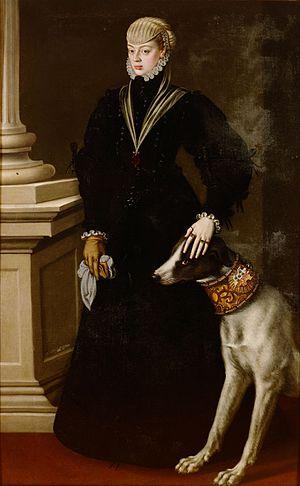
Les listes ci-dessous recensent les princesses du Portugal, depuis 1388, qu'elles soient princesses du sang ou princesse par alliance. En 1645 le titre fut changé en princesse du Brésil. Les lignes en bleu clair indiquent un titre de courtoisie, accordé aux personnes qui n'étaient pas princesses du Portugal en titre, mais seulement susceptibles de parvenir en première ligne de succession.
Alonso Sánchez Coello, était un peintre espagnol.
Jeanne d'Autriche née le 24 juin 1535 à Madrid et morte le 7 septembre 1573 à San Lorenzo de El Escorial, est une princesse espagnole, fille de Charles Quint et d'Isabelle de Portugal.